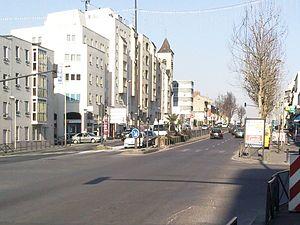
Le Bourget est une commune française située dans le département de la Seine-Saint-Denis en région Île-de-France.